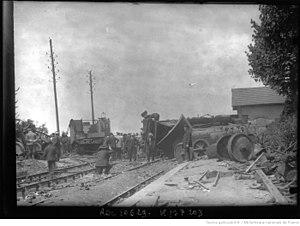
Accident de Villepreux-[les-Clayes, Yvelines], 19/6/1910 [accident ferroviaire entre l'express de Granville et un train omnibus en gare de Villepreux]